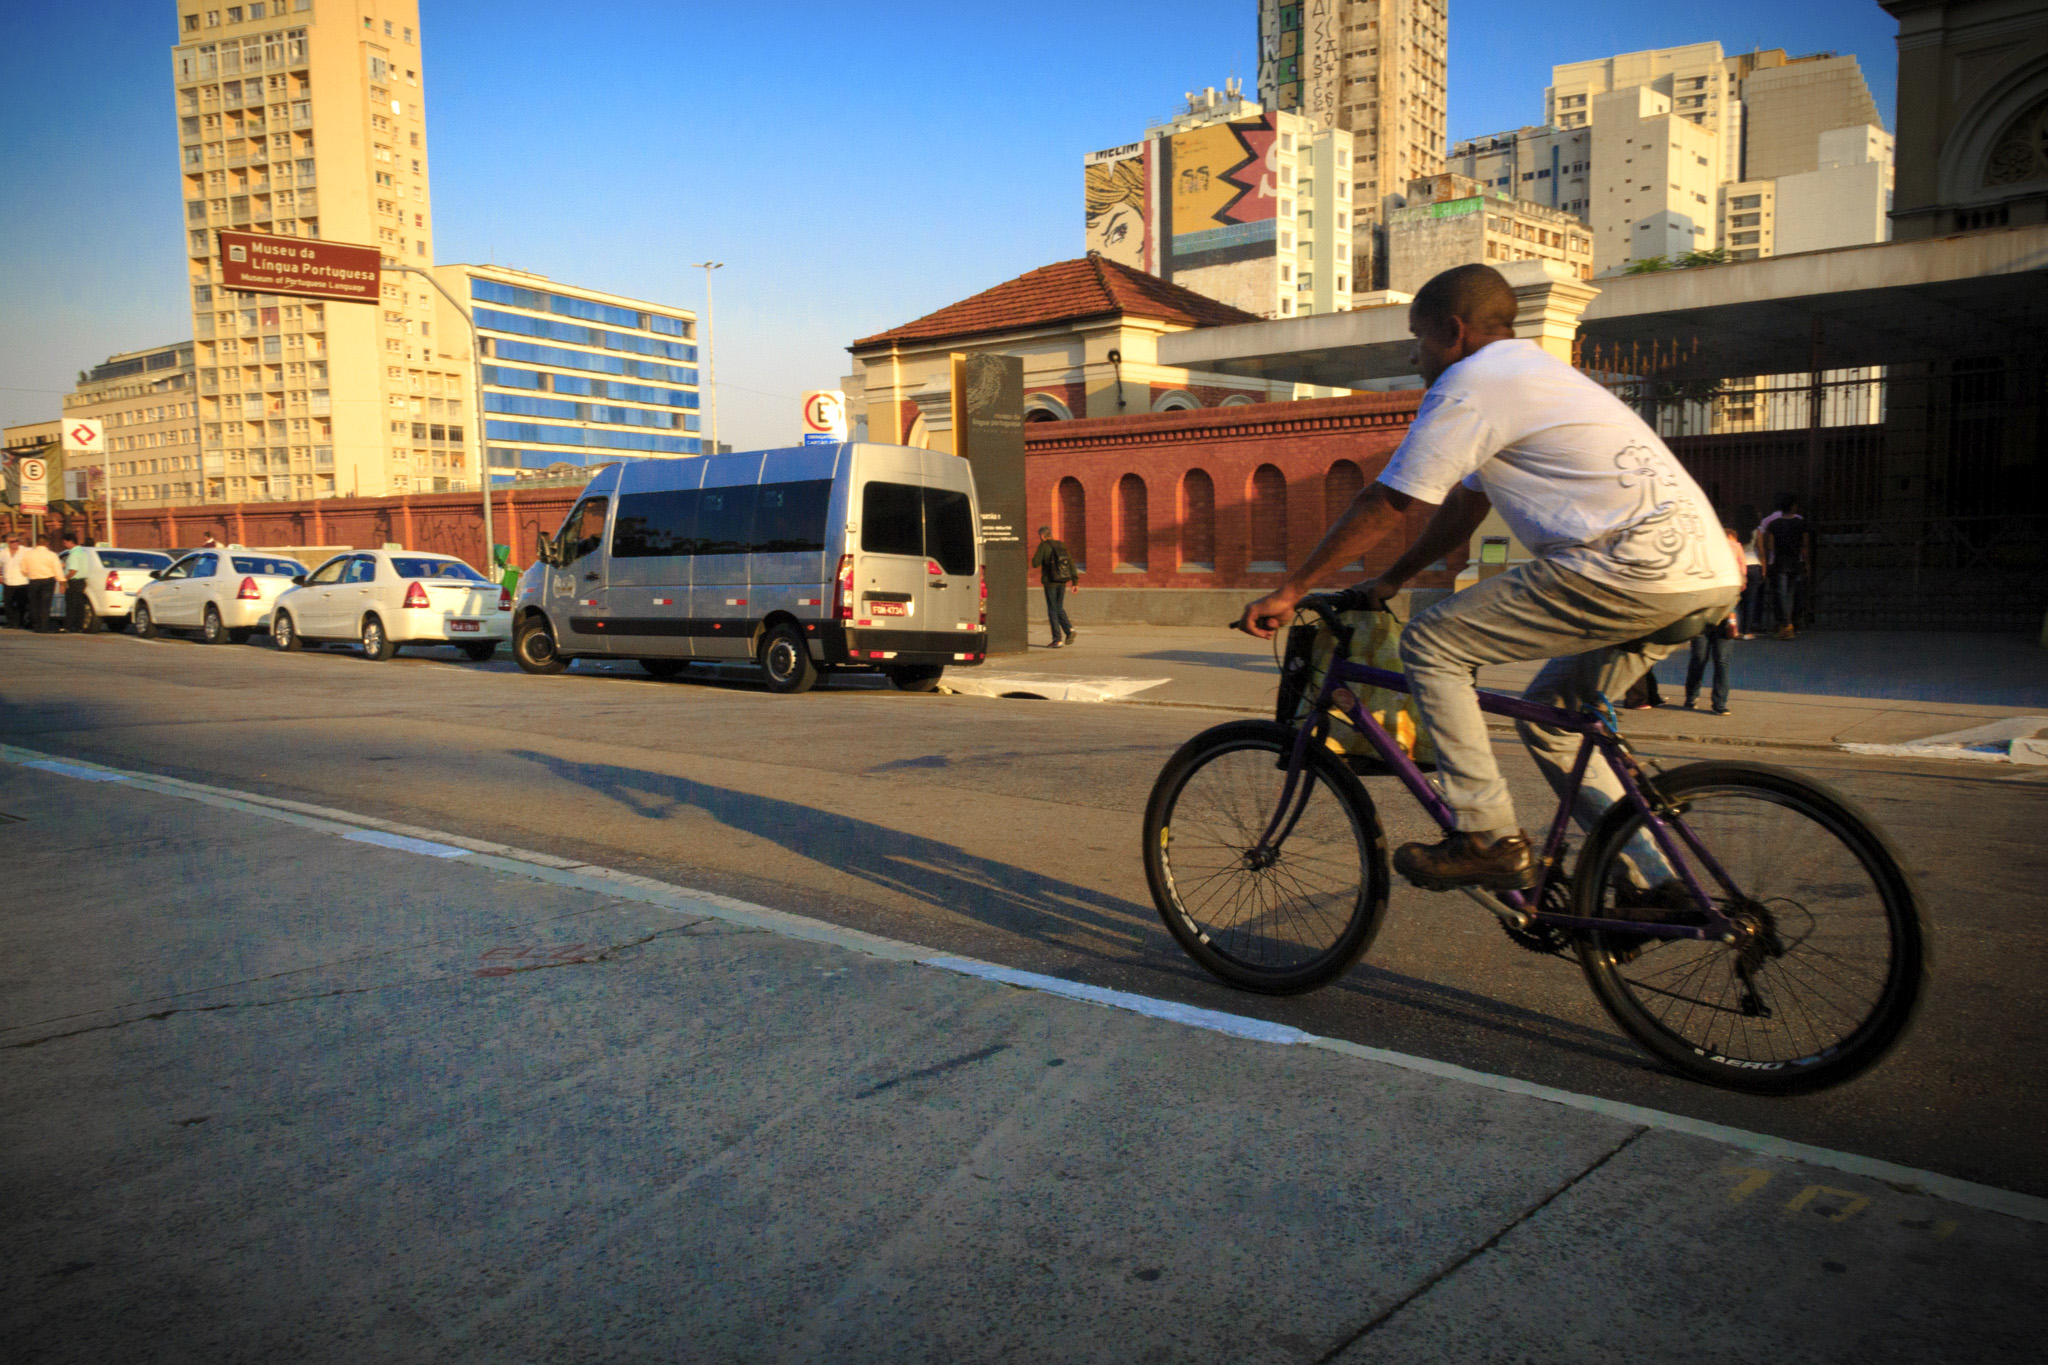
bike, land vehicle, bicycle, road bicycle, lane, cycling, vehicle, mode of transport, transport, road, cycle sport, sky, recreation, sports equipment, street, asphalt, bicycle accessory, hybrid bicycle, mountain bike, road cycling, downtown, racing bicycle, bmx bike, boardwalk, pedestrian, flatland bmx, freestyle bmx